The Witness (2016 video game)

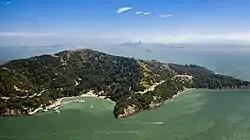
Ambient sound effects were recorded on Angel Island, off the coast from Marin County, California.

The final game shipped with very little music, instead relying on the ambient sounds of the environment, which were developed by Wabi Sabi Sound. Blow felt that the addition of music was a "layer of stuff that works against the game". The ambient sound effects were difficult to include, as the game world has no wildlife, making the player aware of how alone they are while on the island. Most of the ambient sounds were recorded by Andrew Lackey of Wabi Sabi Sound, capturing them while walking around Angel Island in the San Francisco Bay. Lackey layered the various sound effects to enable many different variations depending on the player's location on the island while also providing a seamless transition from one environment to the next.